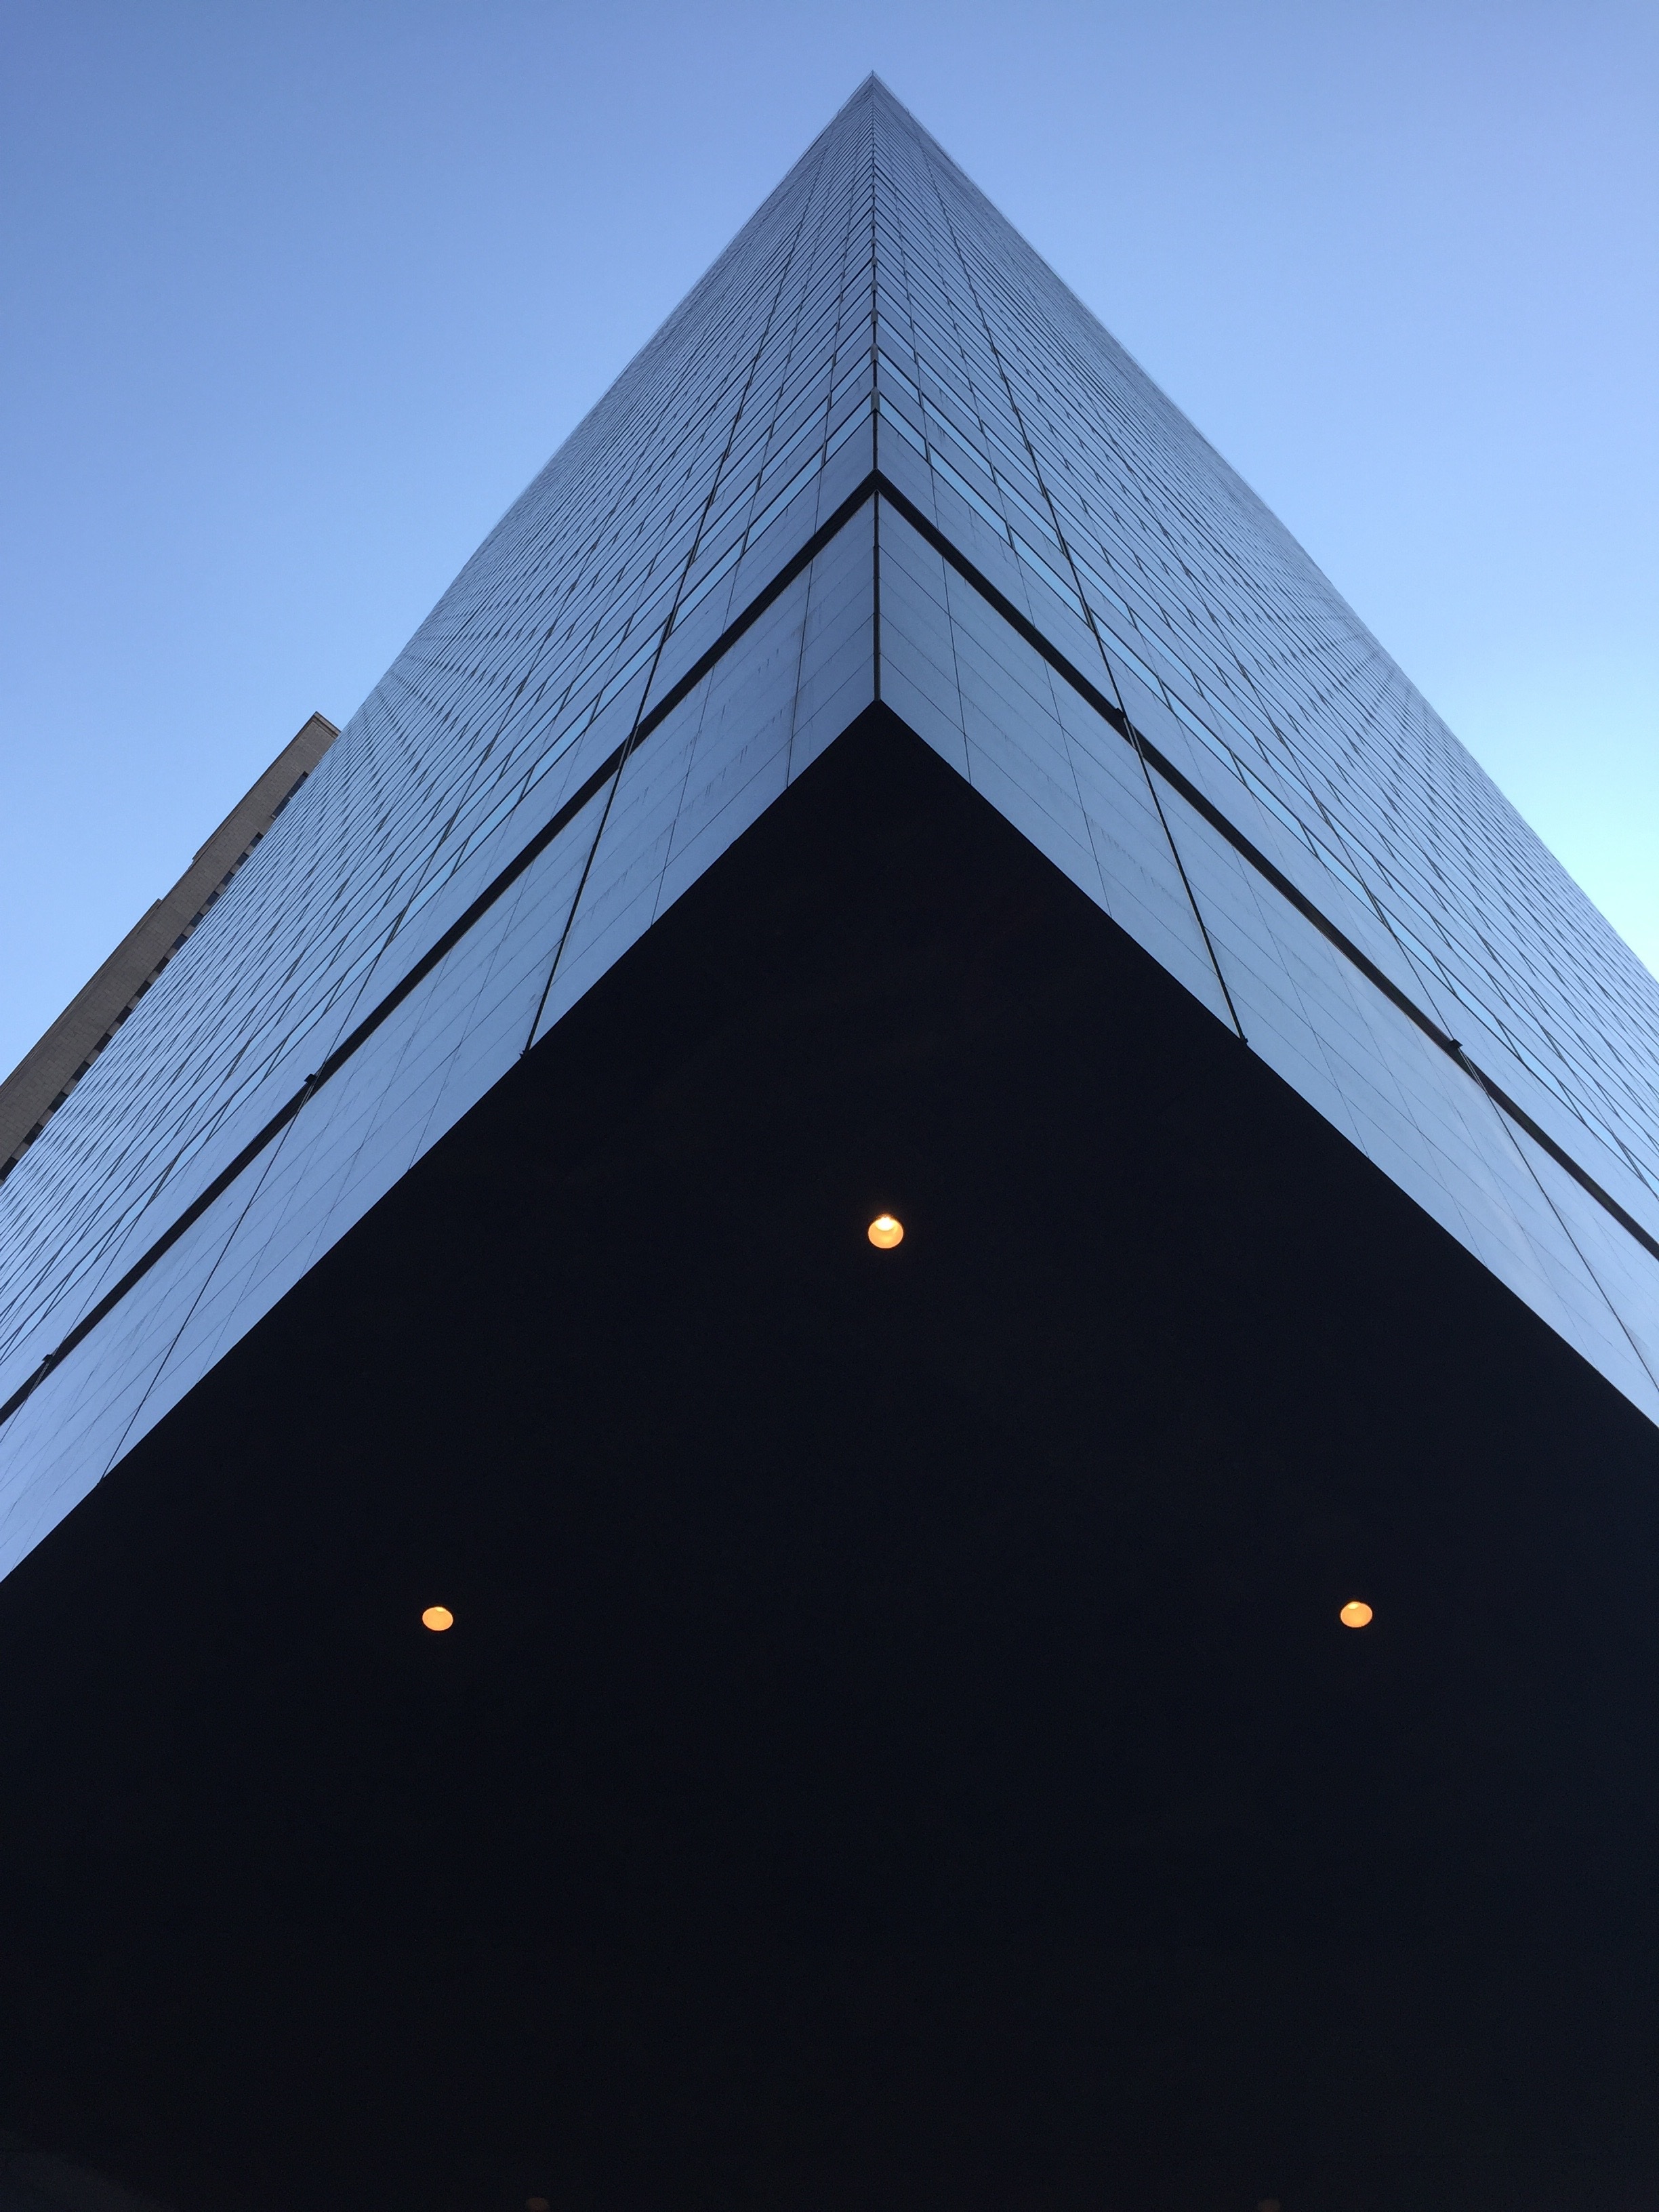
light, architecture, sky, sunlight, line, reflection, facade, blue, symmetry, shape, daylighting, atmosphere of earth